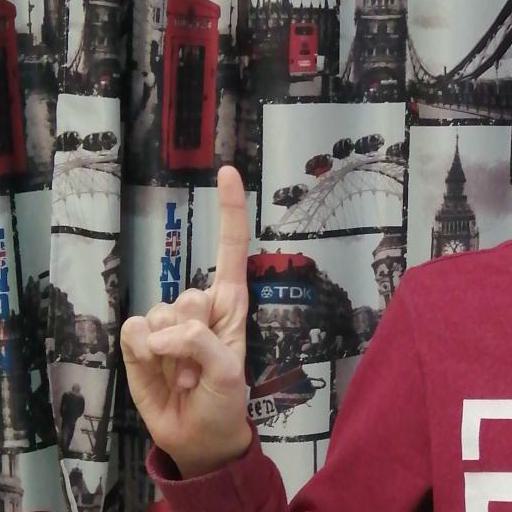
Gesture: one